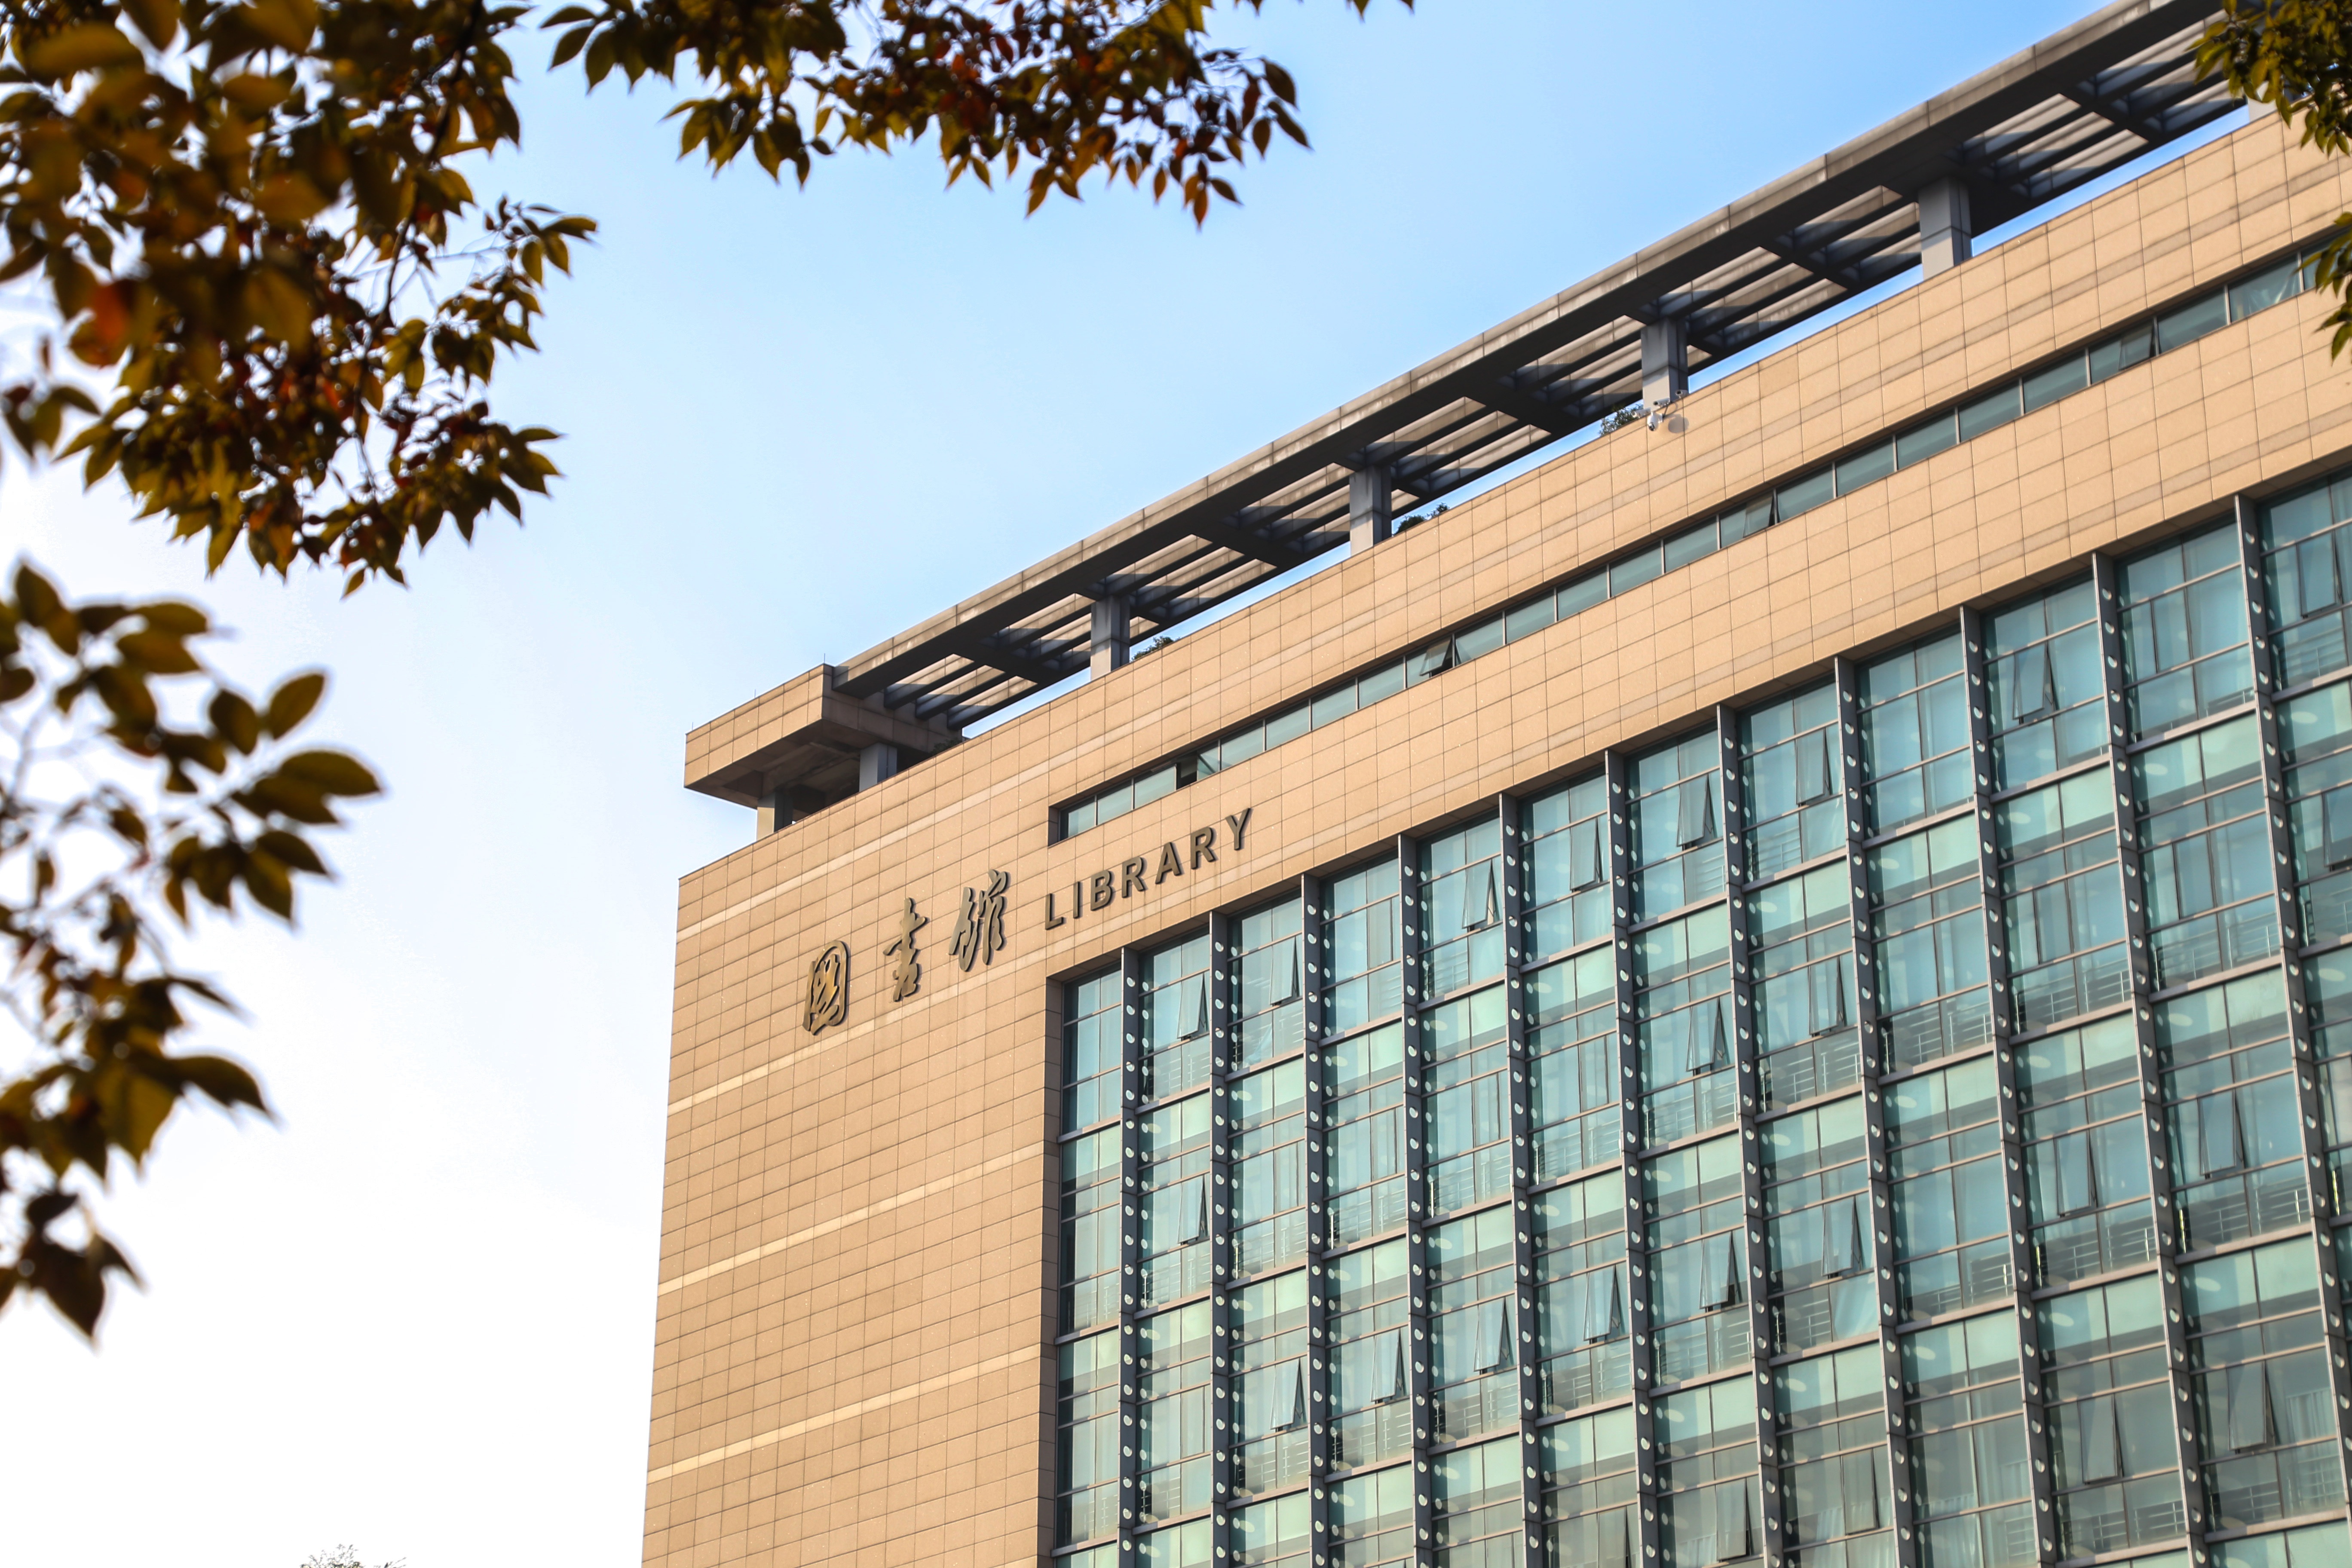
architecture, building, downtown, clear, construction, facade, tower block, library, china, positive, siding, hangzhou, residential area, zhejiang university, window covering